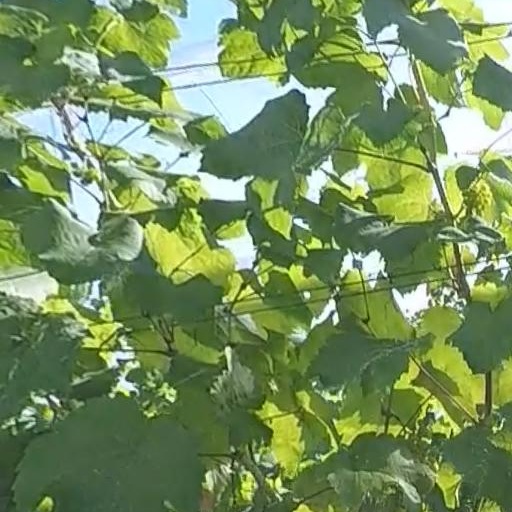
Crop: grape